Extremophiles in biotechnology

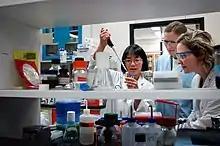
Scientists at a biotechnical laboratory synthesizing DNA.

A great deal of biological and chemical processes undertaken in laboratories take great stretches of time, are extremely delicate and tend to be costly. This is due to the fact that general biological enzymes, proteins and other various organic compounds have very specific requirements for them to function properly. These are generally moderate conditions and therefore are known as mesophilic. Catalysts that involve changes in temperature, salinity, or acidity can impact the mesophilic organic compounds and products within a given process which in turn negatively affects the outcome. To deal with this, scientists in the past had to use longer experimental pathways to meet the moderate conditions. This, as stated previously, extends the time it takes to perform experiments and processes as well as increases costs.